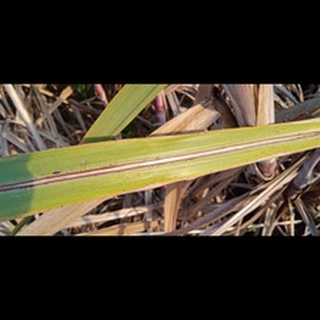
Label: sugarcane_red_rot